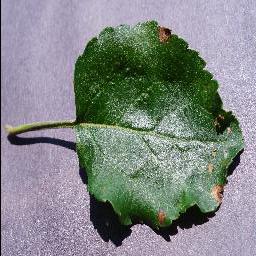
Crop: apple
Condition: black_rot